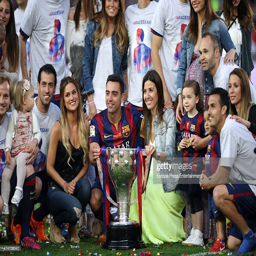
players celebrates winning sports association .